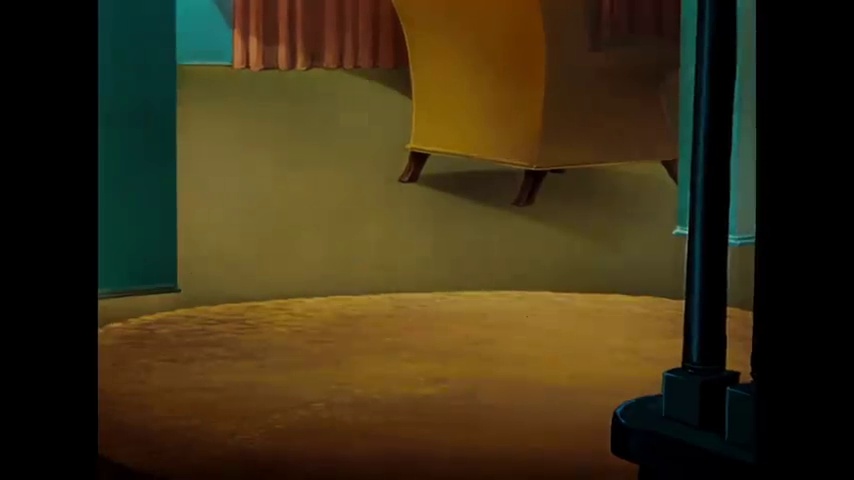
Portrait style: Cartoon Portrait